Jack McGargill

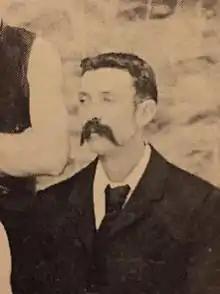

John "Jack" McGargill (c. 1859–4 July 1937) was a coach for the Football Club for 23 seasons between 1886–1908. During his coaching career he guided to four SAFA premierships and the 1890 Championship of Australia.